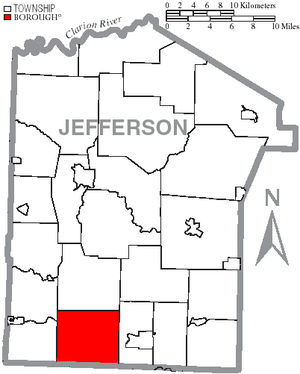
Perry Township est un township situé au sud du comté de Jefferson, en Pennsylvanie, aux États-Unis. En 2010, il comptait une population de 1 226 habitants.